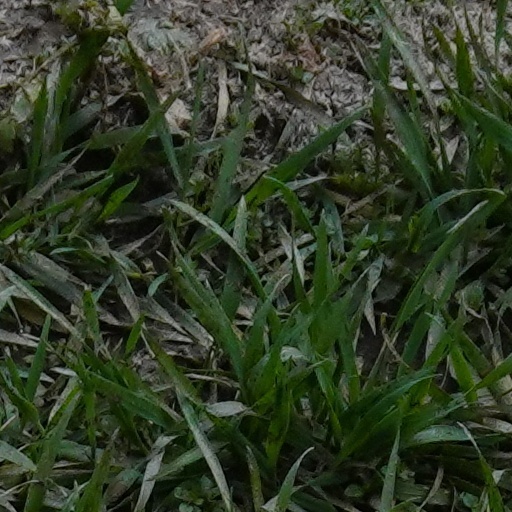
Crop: wheat